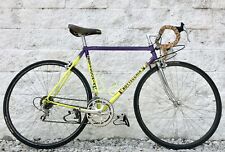
Vehicle type: Bikes